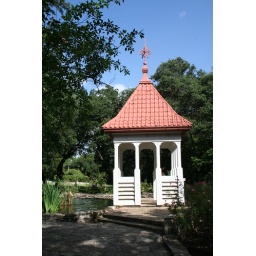
Not sure what this building is, but I loved the look of the blue sky above it.